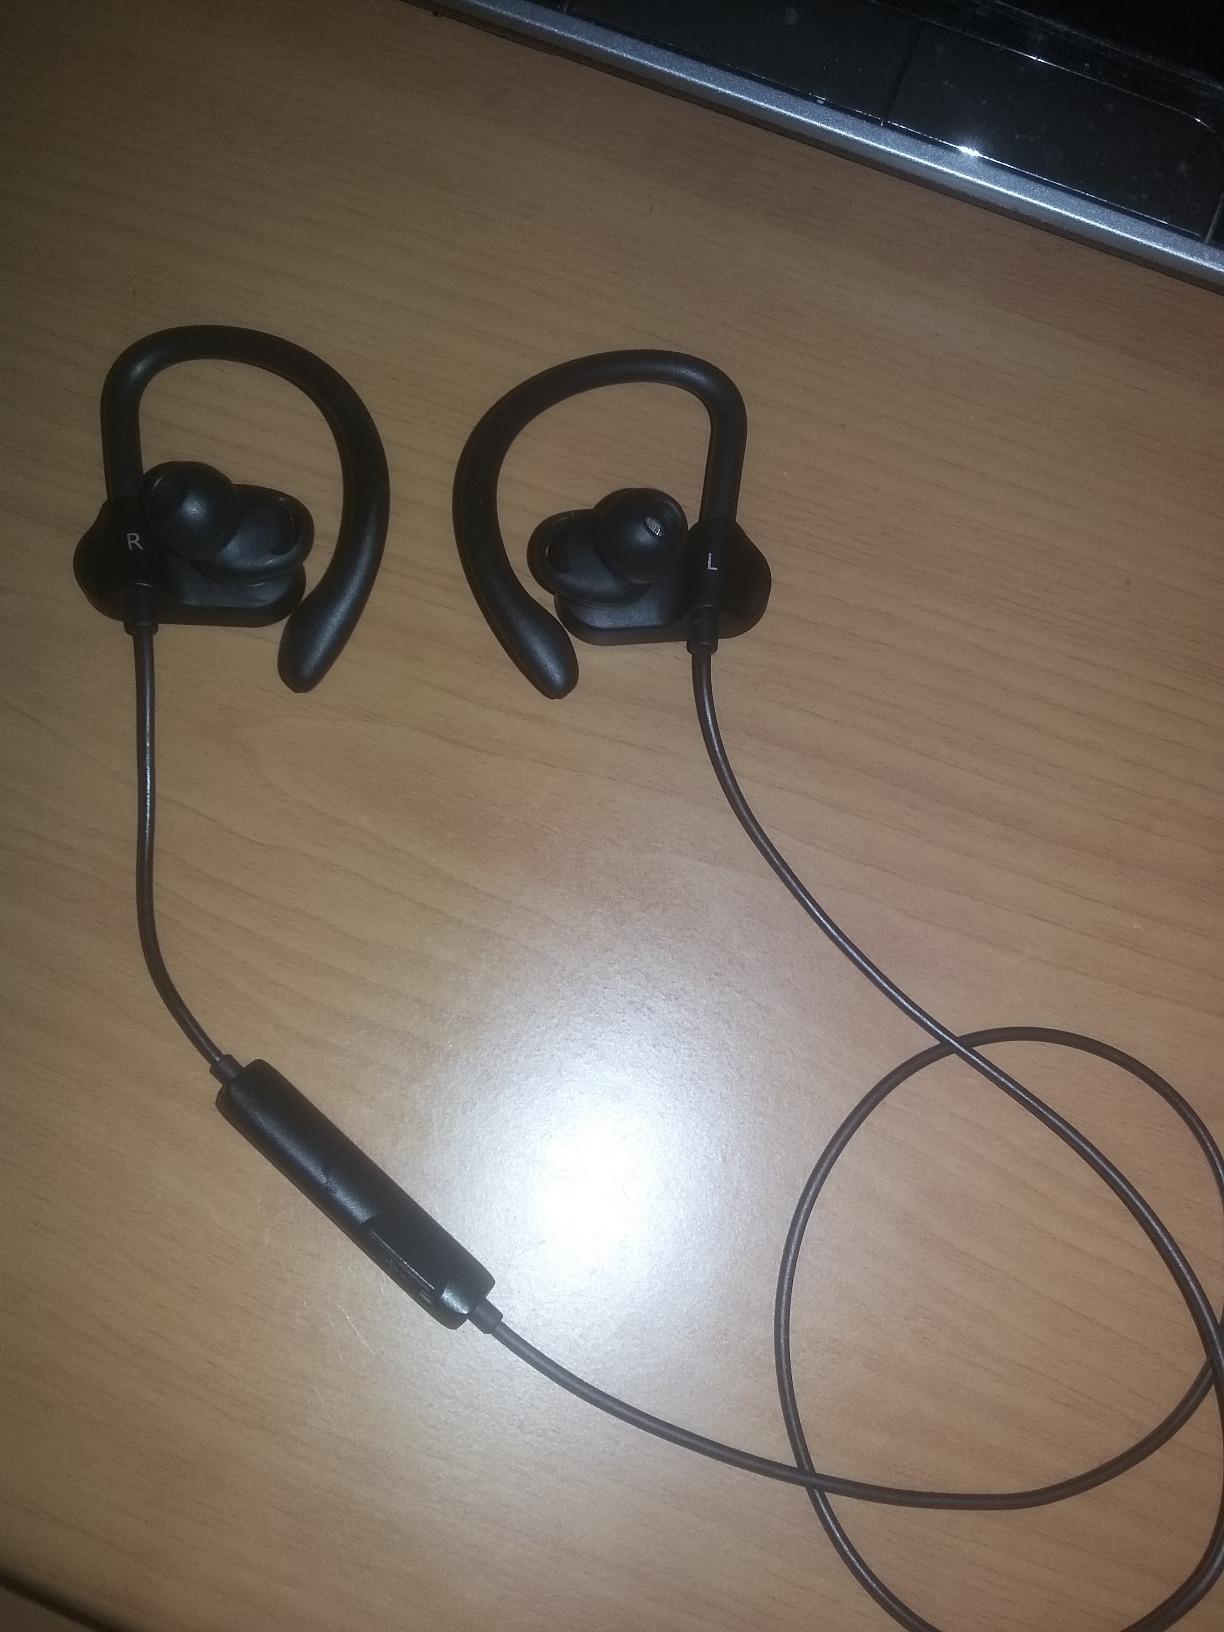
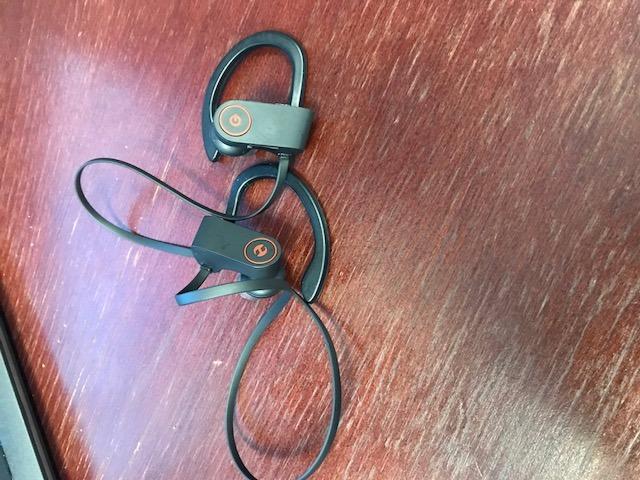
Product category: headphones
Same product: no